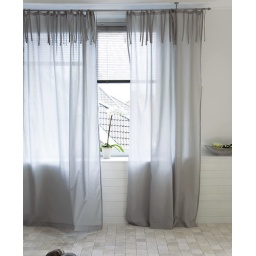
The light gray semi-transparent voile curtains softly diffuse light adding to an overall light and airy atmosphere in the room.